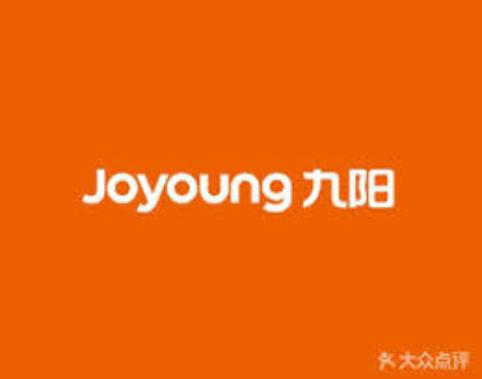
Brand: joyoung
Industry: Necessities